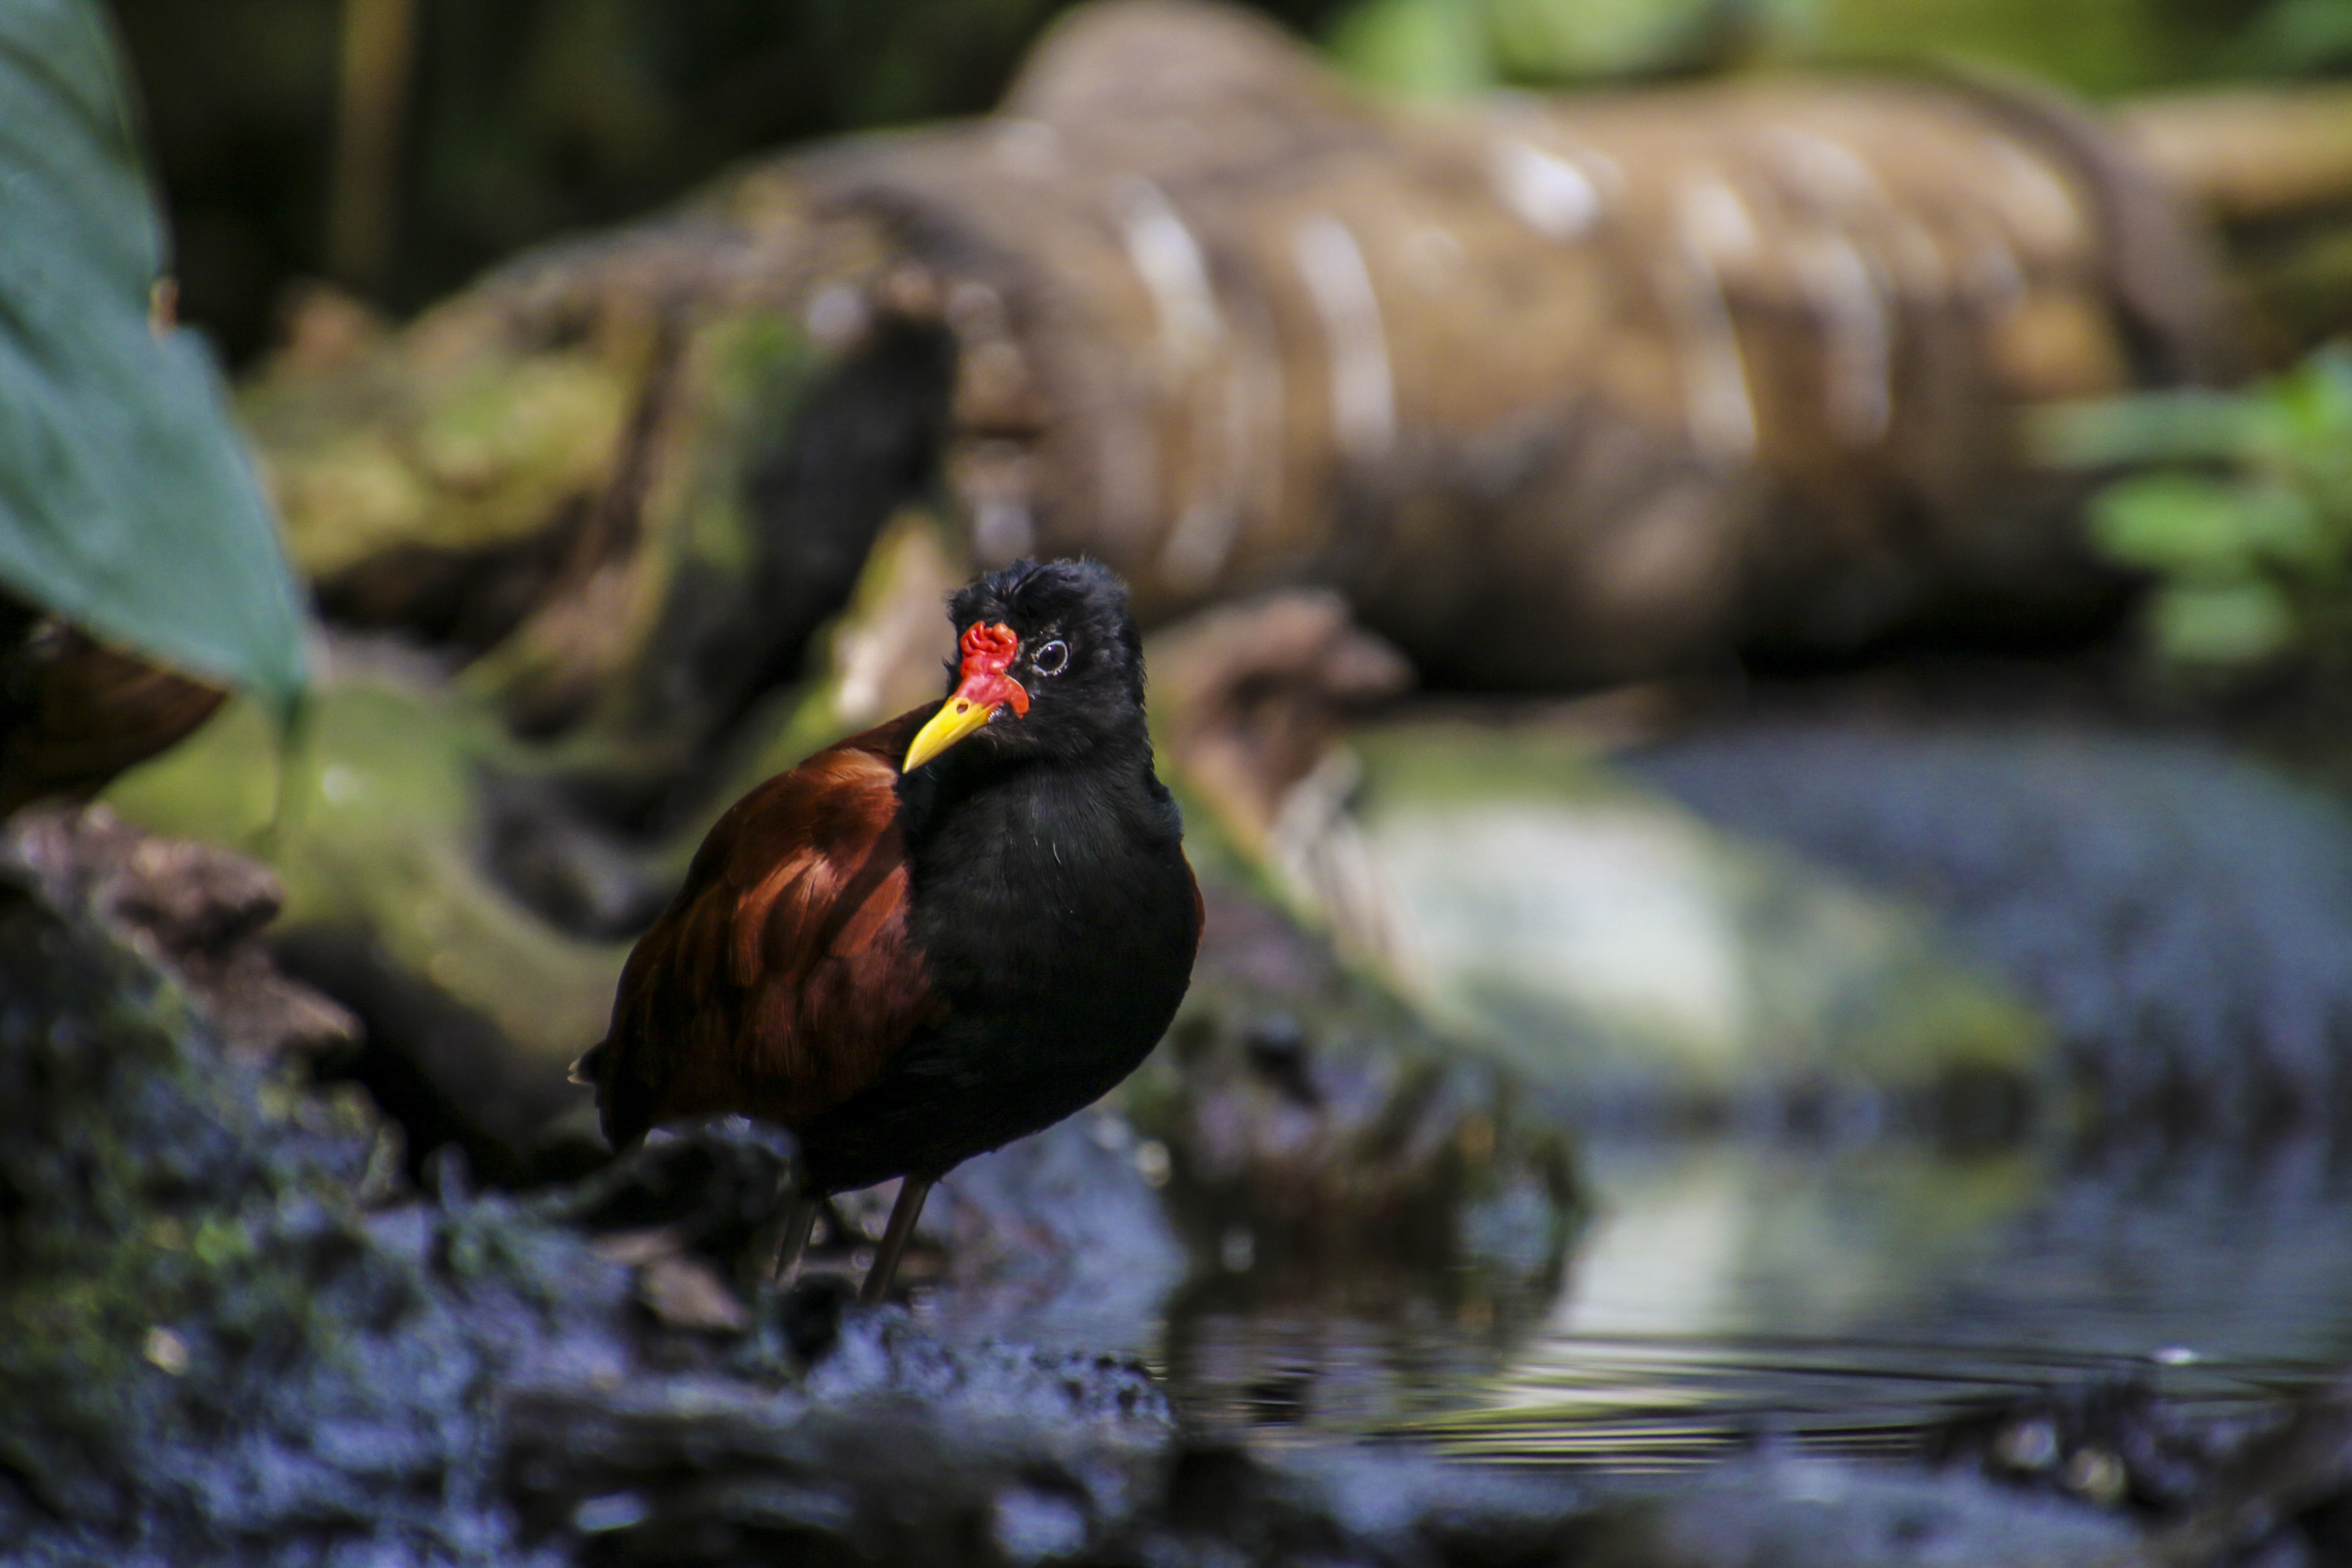
nature, bird, wildlife, zoo, beak, fauna, duck, waterfowl, waders, from the side, rotstirn jassana, plover like, leaf h hnchen